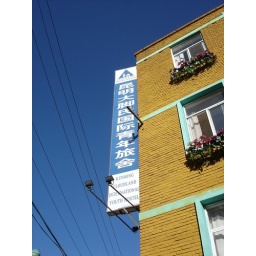
yes! a blue sky in china!